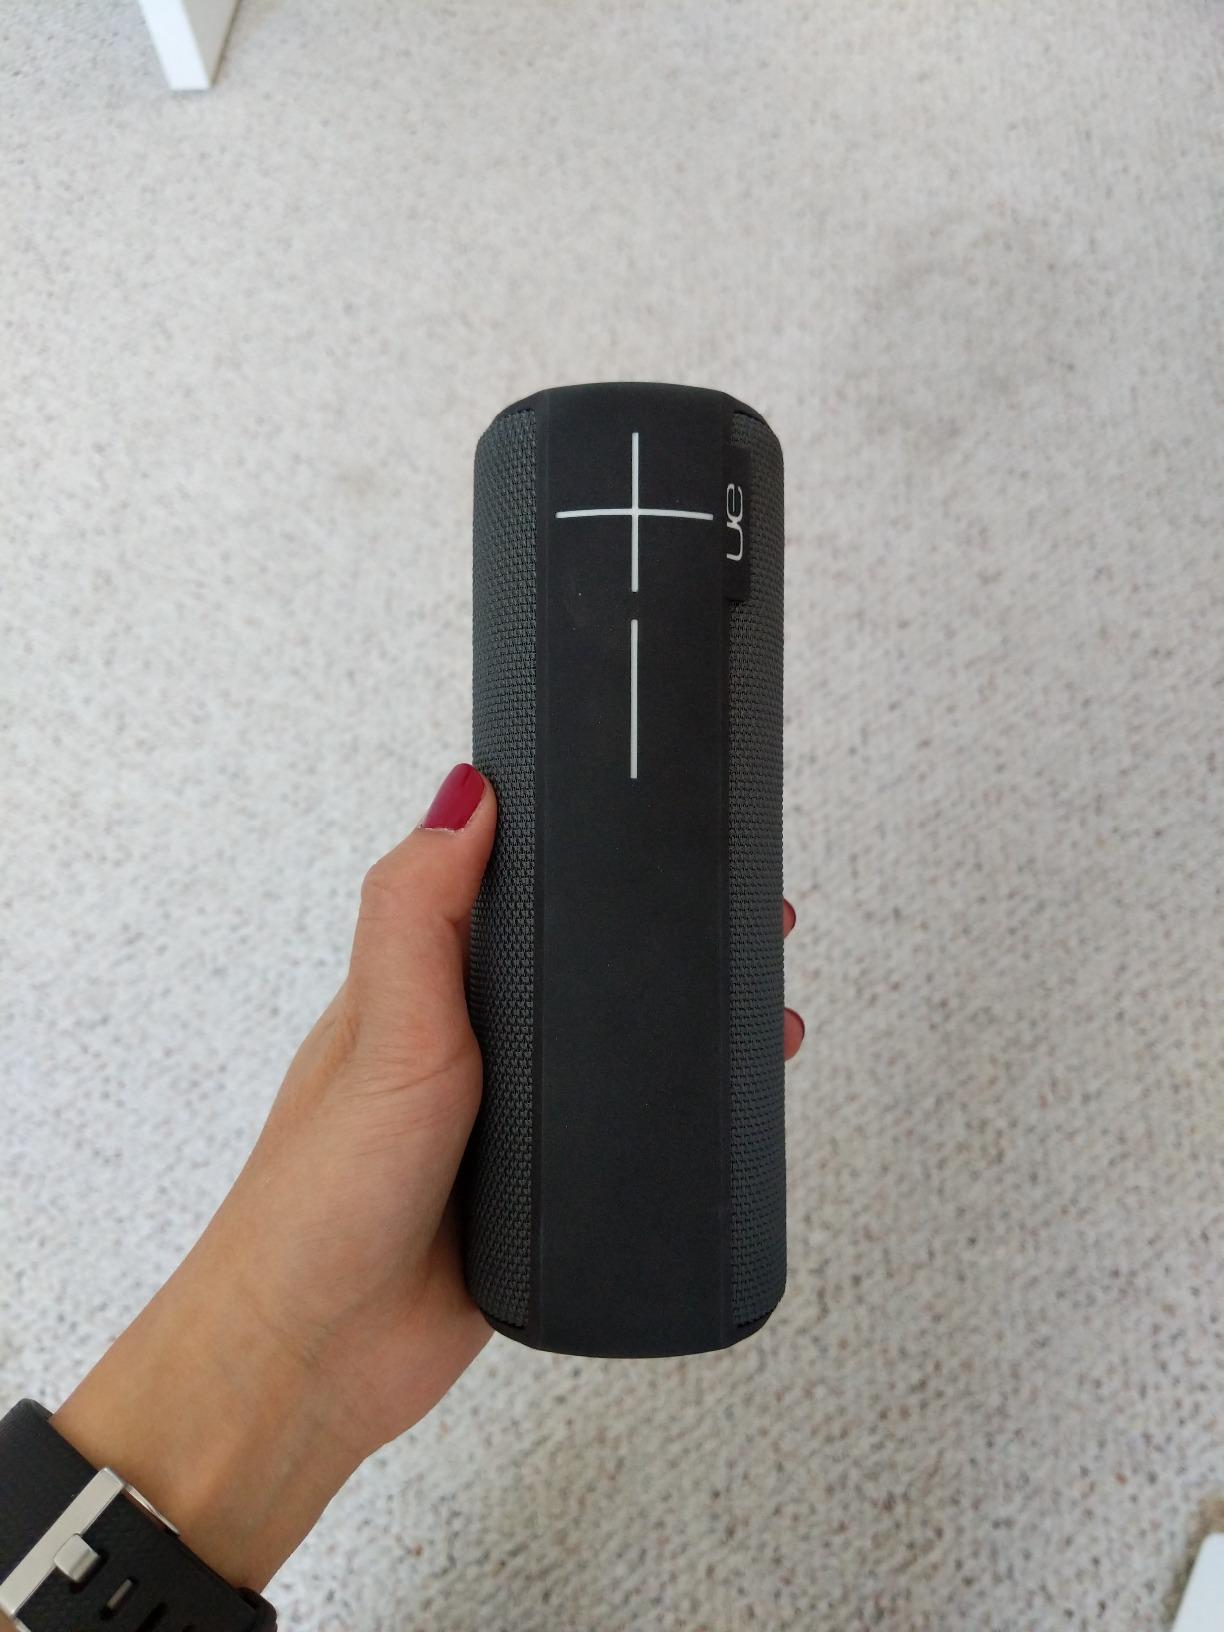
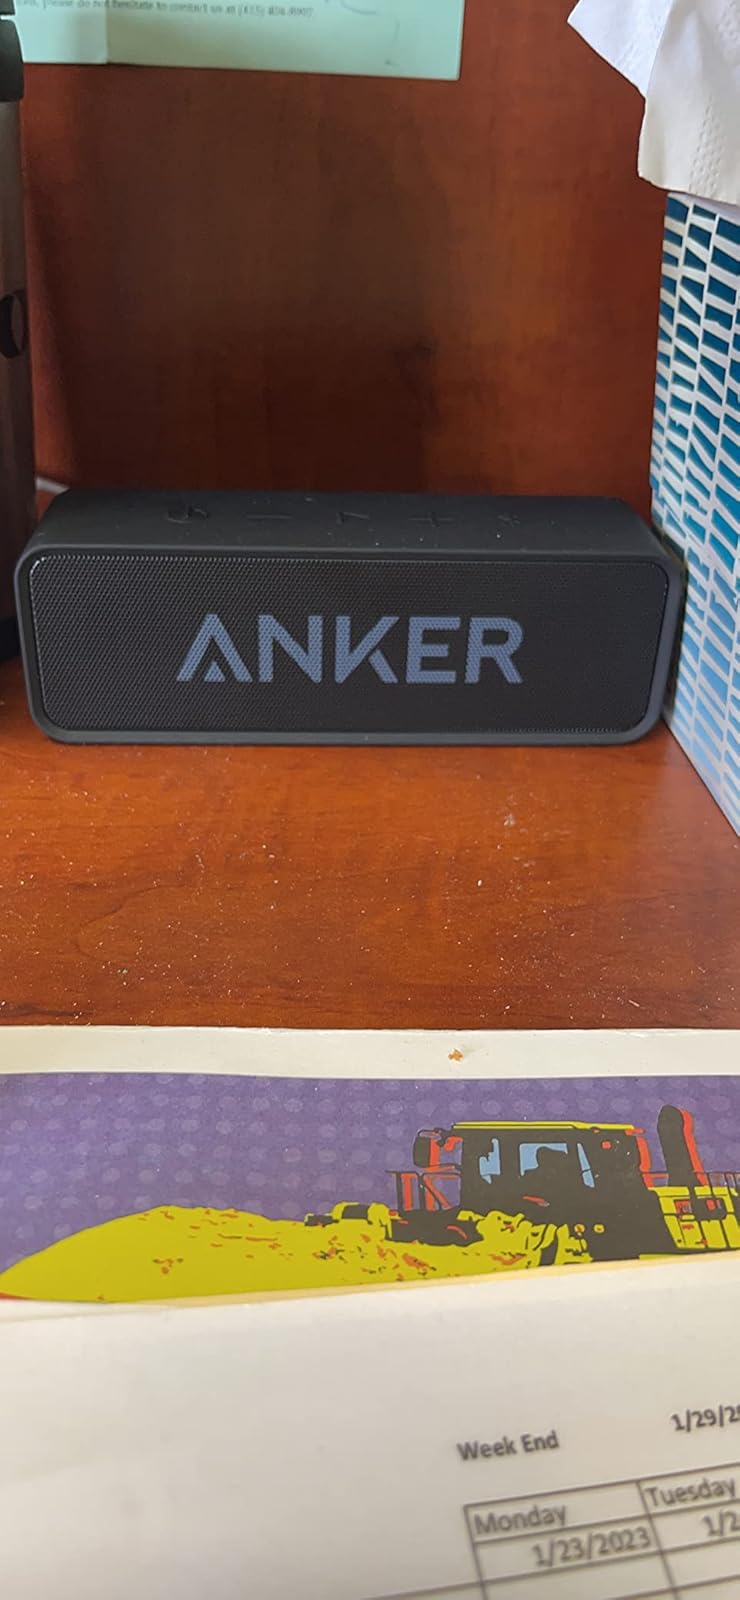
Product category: speaker
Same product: no